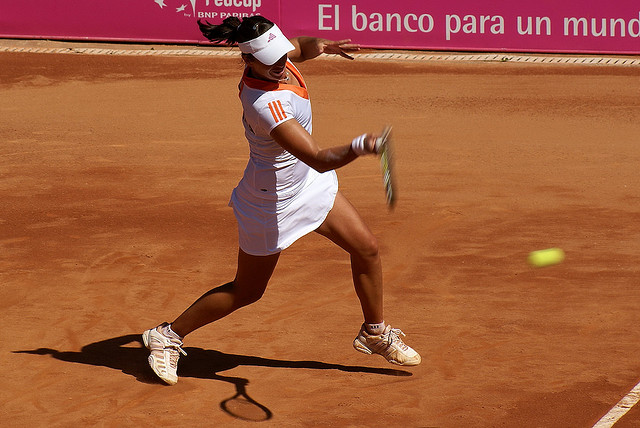
một người phụ nữ đang vung vợt để đánh quả bóng tennis